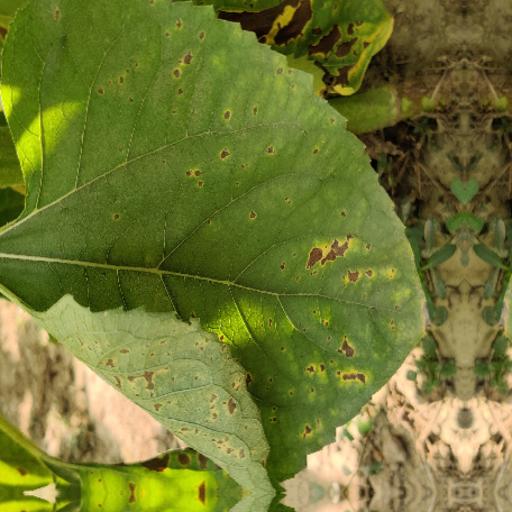
Label: Downy_mildew